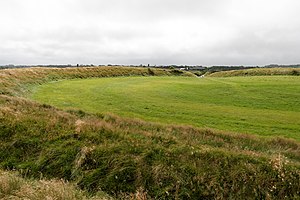
Lembeksborg
Lembeksborgen
Lembeksborg er en ringborg fra yngre jernalder og vikingetiden ved landsbyen Borgsum på friserøen Før i Sydslesvig. Borgvolden er næsten cirkelrund og er cirka 100 meter i diameter. Højden er i dag cirka 10 meter. I syd ses en port. Ud over den markante vold har Lembeksborg været beskyttet af et moseområde mod nordvest samt af en voldgrav omkring borgen, som nu kun er delvis bevaret.